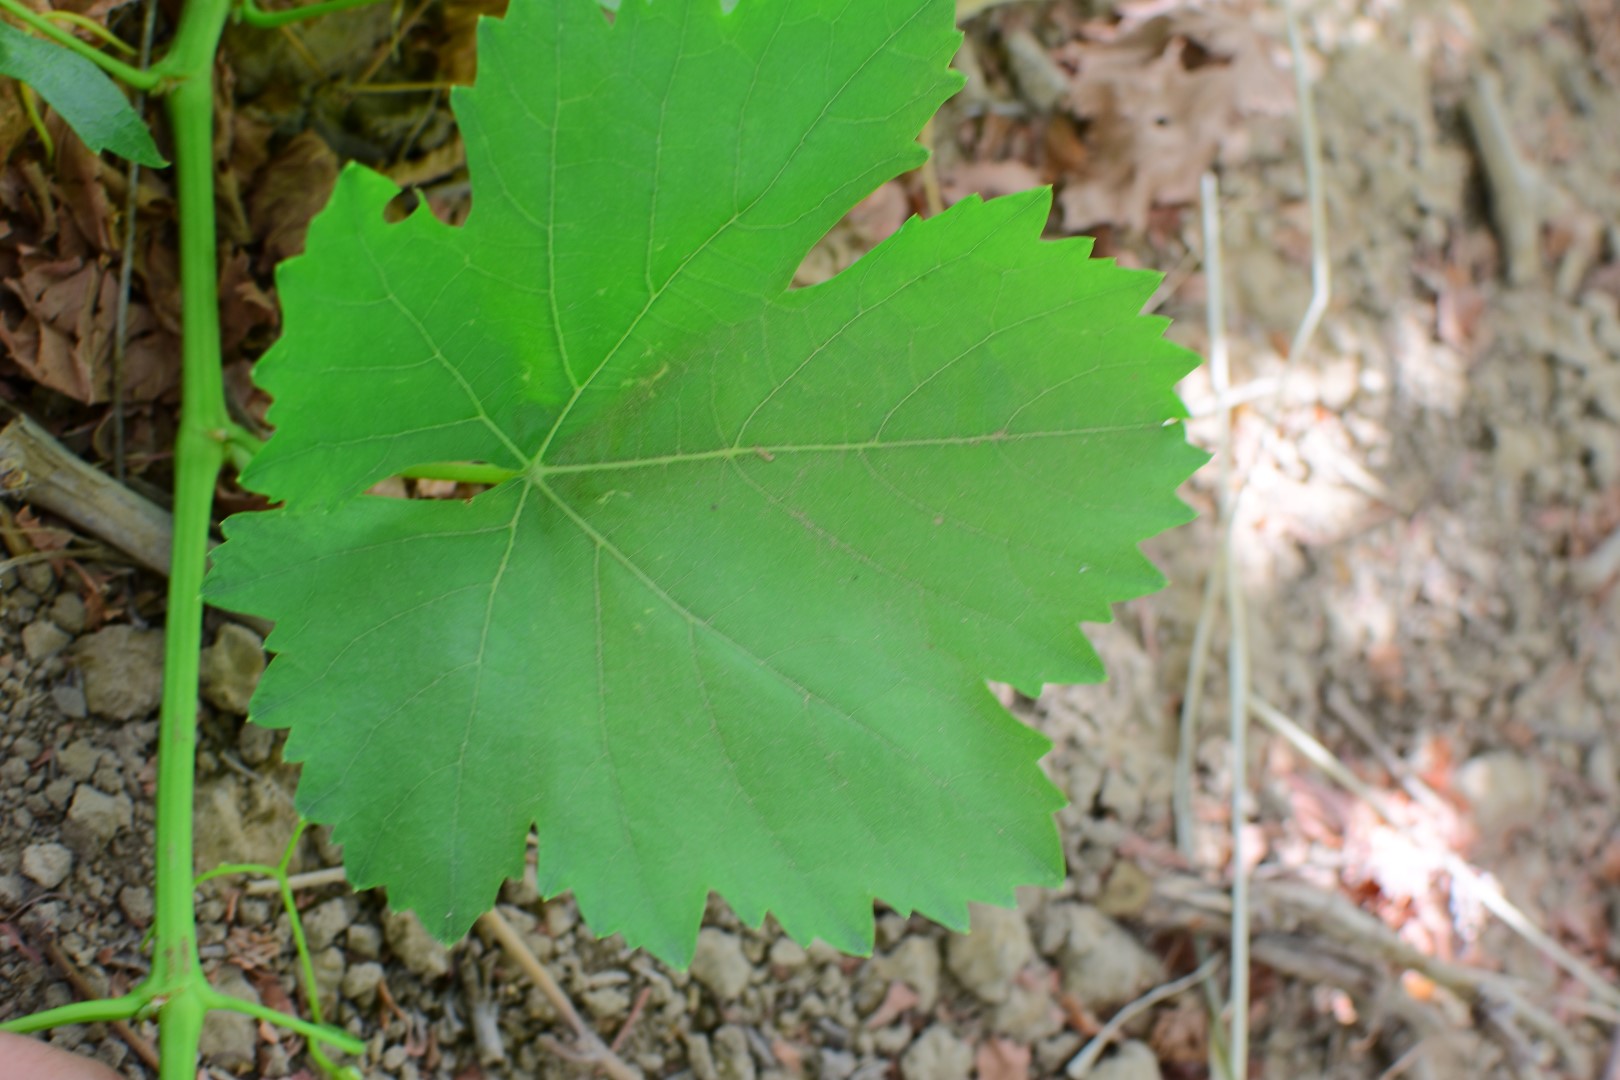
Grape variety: Thompson Seedless